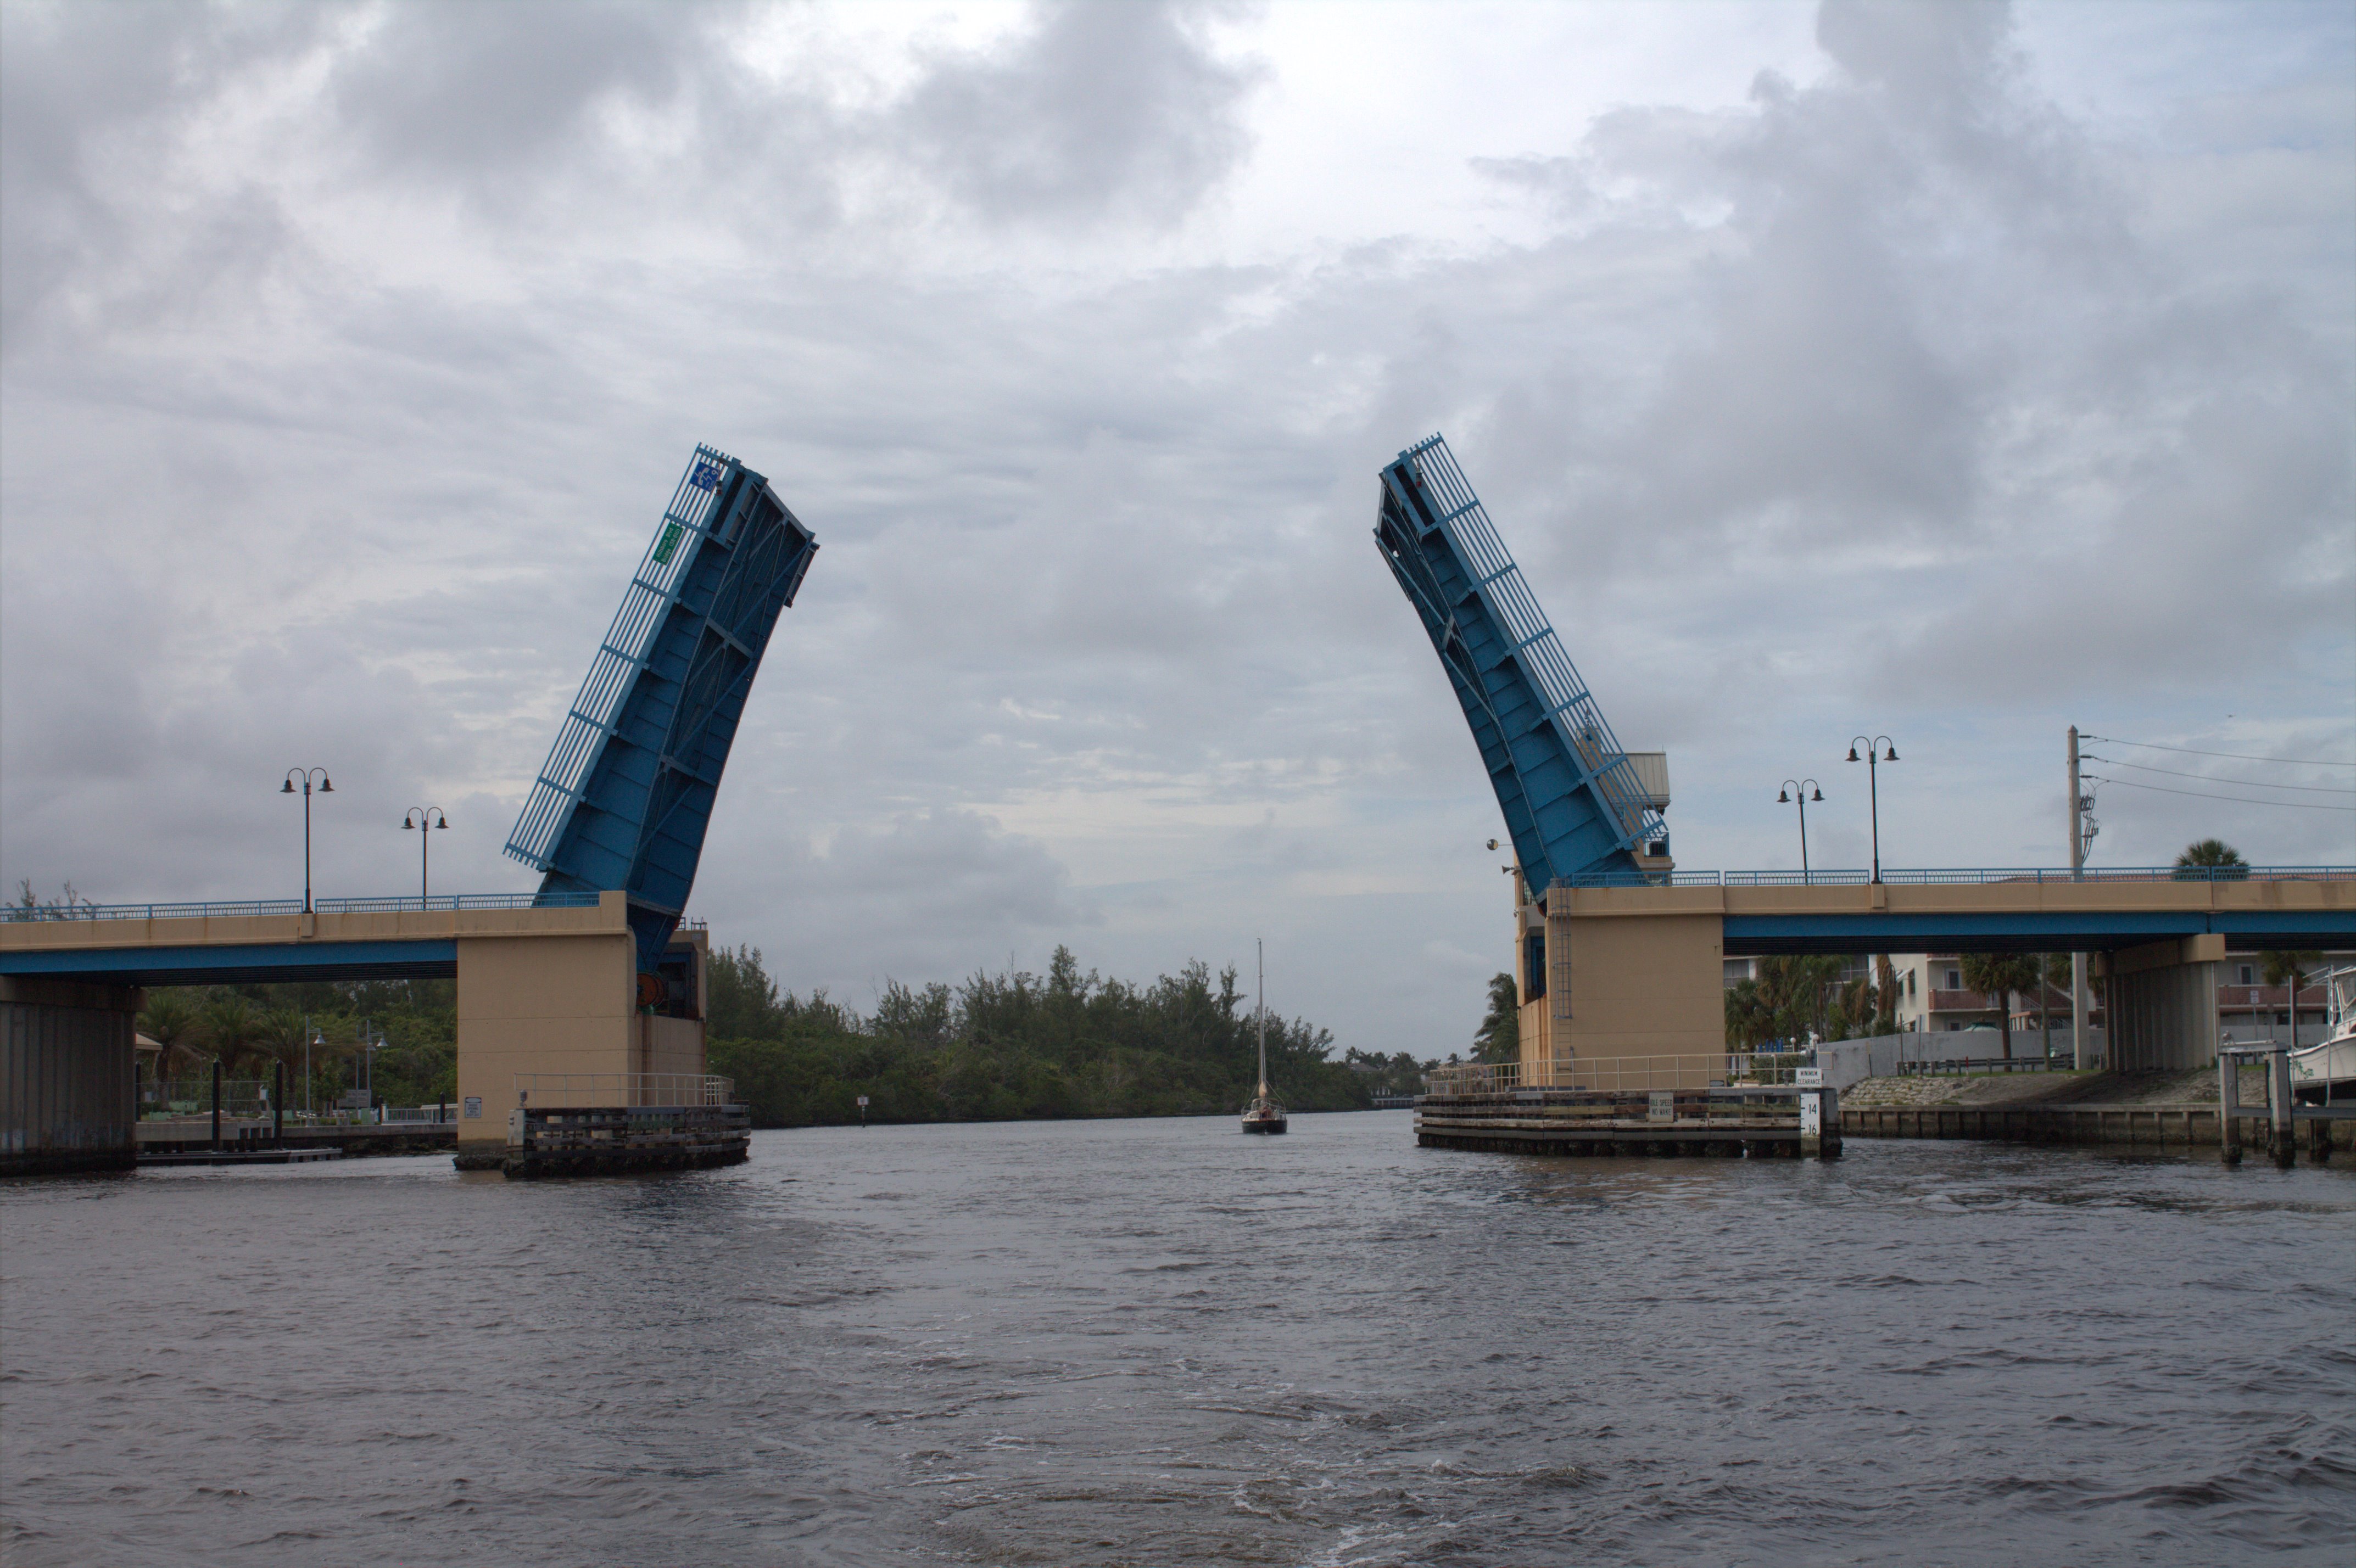
fort lauderdale, marine, ICW, waterway, boating, yacht, bridge, river, Moveable bridge, drawbridge, architecture, sky, cloud, nonbuilding structure, brug, channel, fixed link, girder bridge, overpass